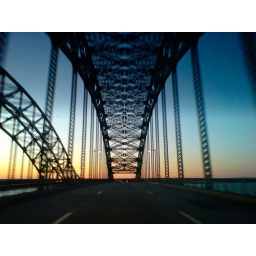
The hardest thing in life to learn is to know which bridge to cross and which to burn. David Russell